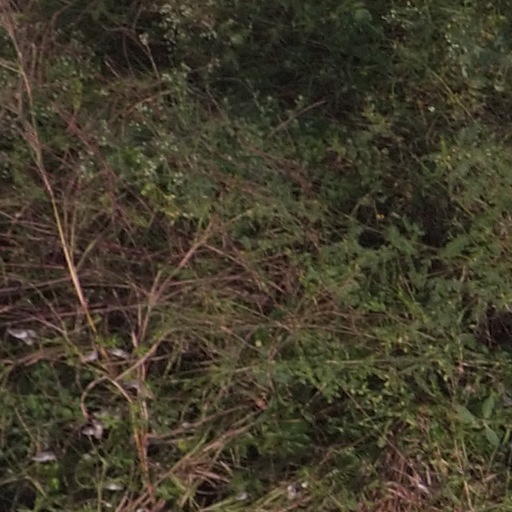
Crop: maize; corn